Spain national cerebral palsy football team

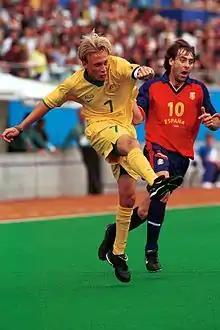
Spain takes on Australia at the 2000 Summer Paralympics.

Federación Española de Deportes de Paralíticos Cerebrales (FEDPC) manages the national team. Spain was active internationally by 2016, and had national championships to support national team player development. National team development is supported by an International Federation of Cerebral Palsy Football (IFCPF) recognized national championship. Recognized years for the national IFCPF recognized competition include 2010, 2011, 2012, 2013, 2014, and 2015.